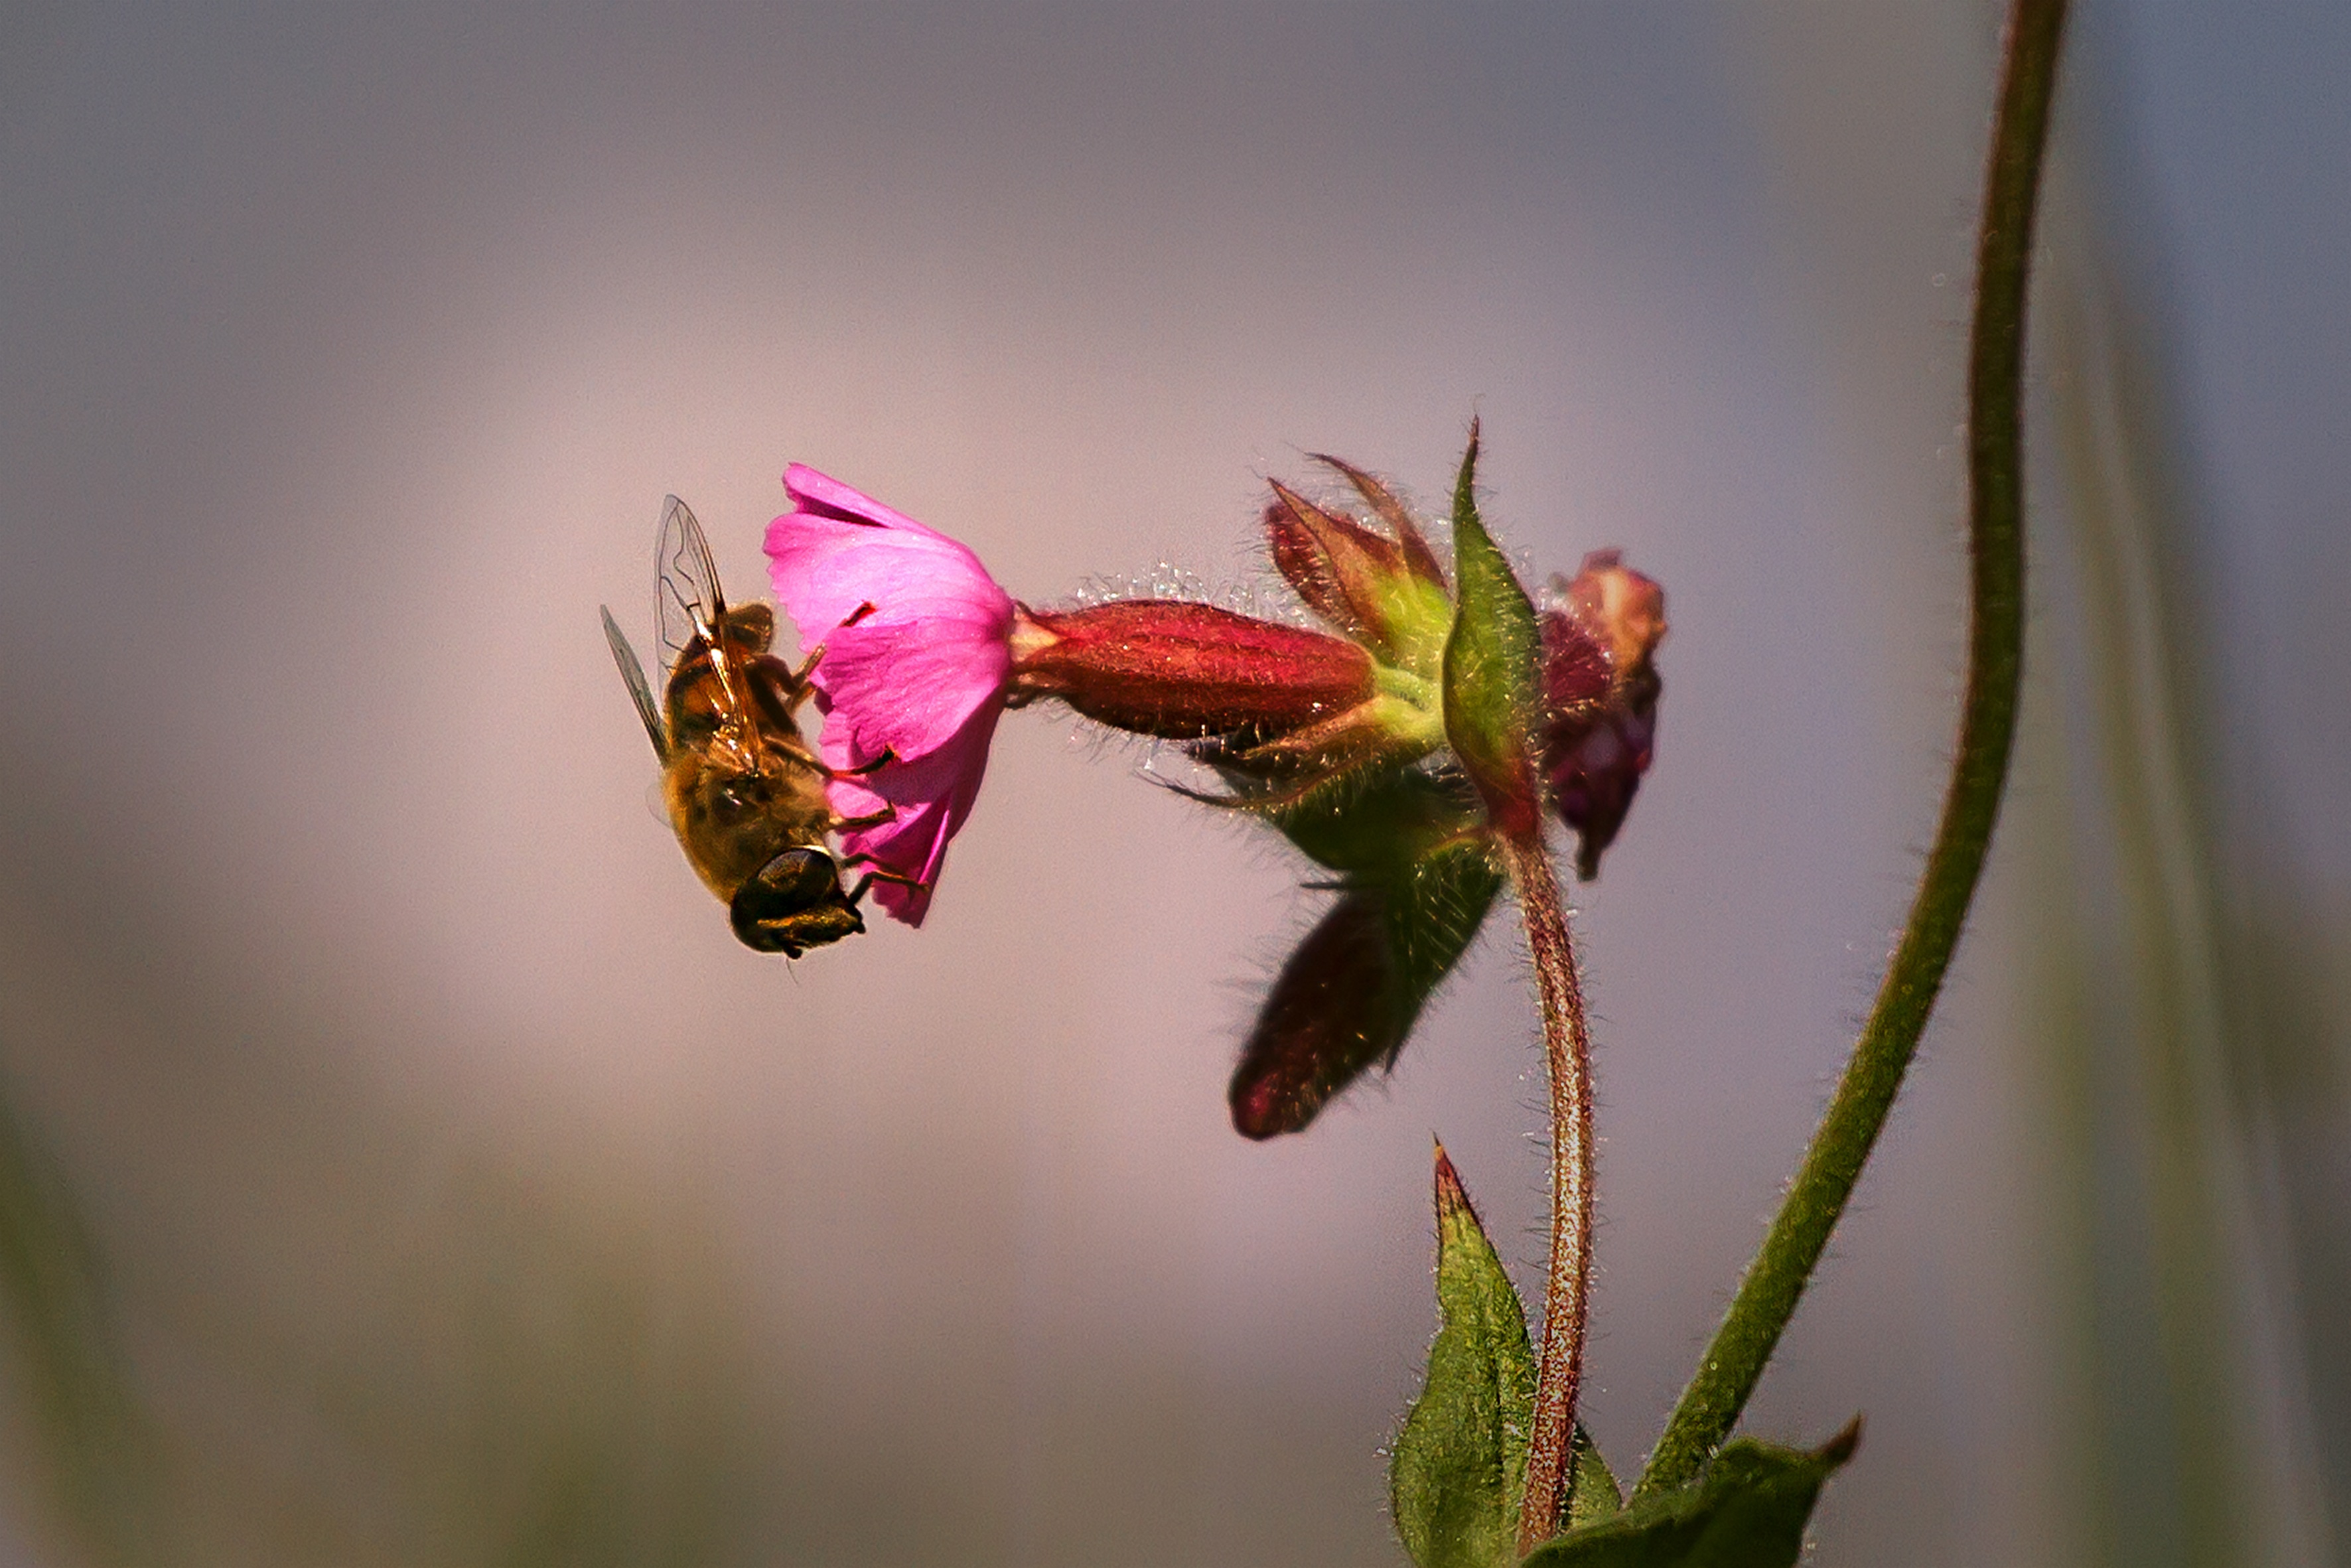
nature, blossom, plant, photography, leaf, flower, petal, pollen, pollination, insect, botany, close, flora, fauna, invertebrate, wildflower, close up, animals, bee, bud, nectar, macro photography, honey bee, plant stem, membrane winged insect